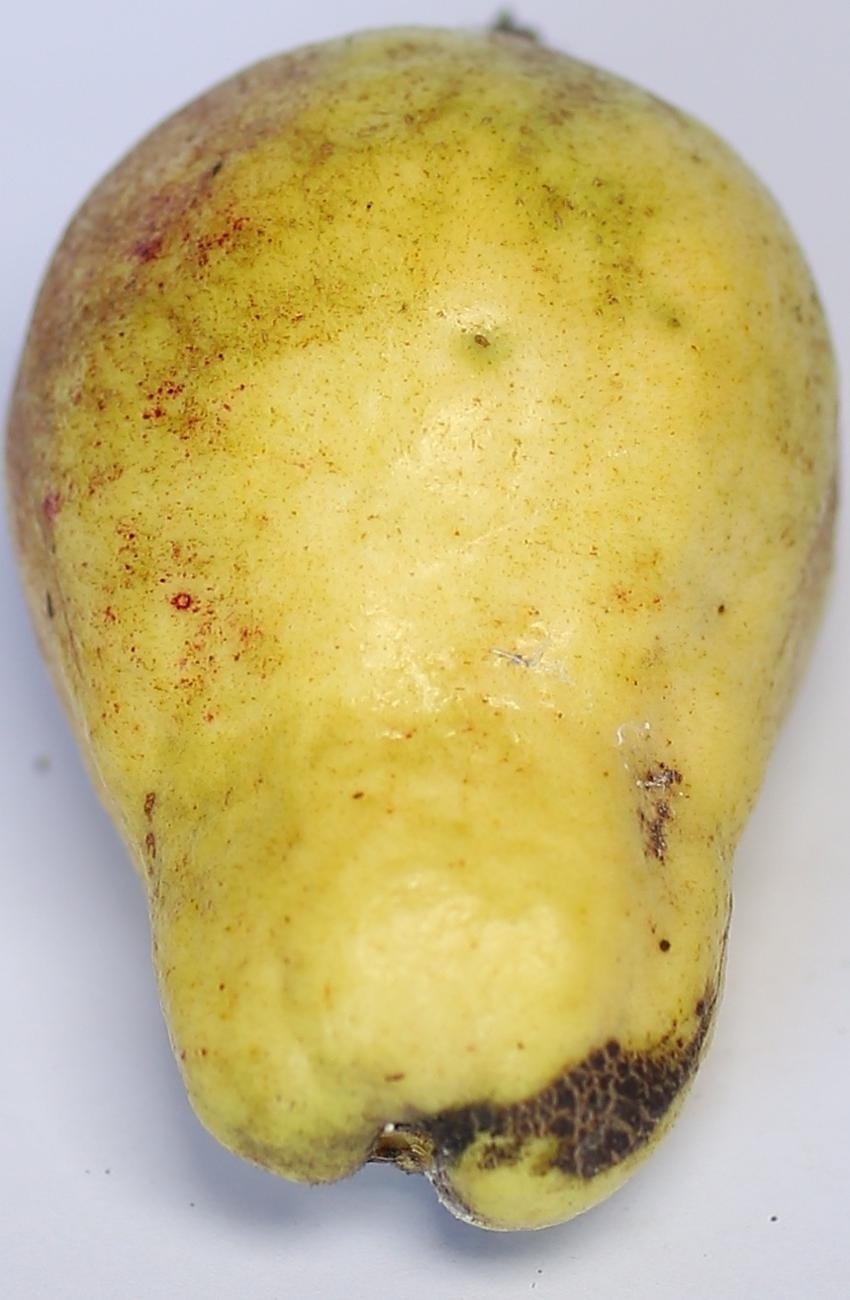
Maturity: ripe
Variety: thadhrami